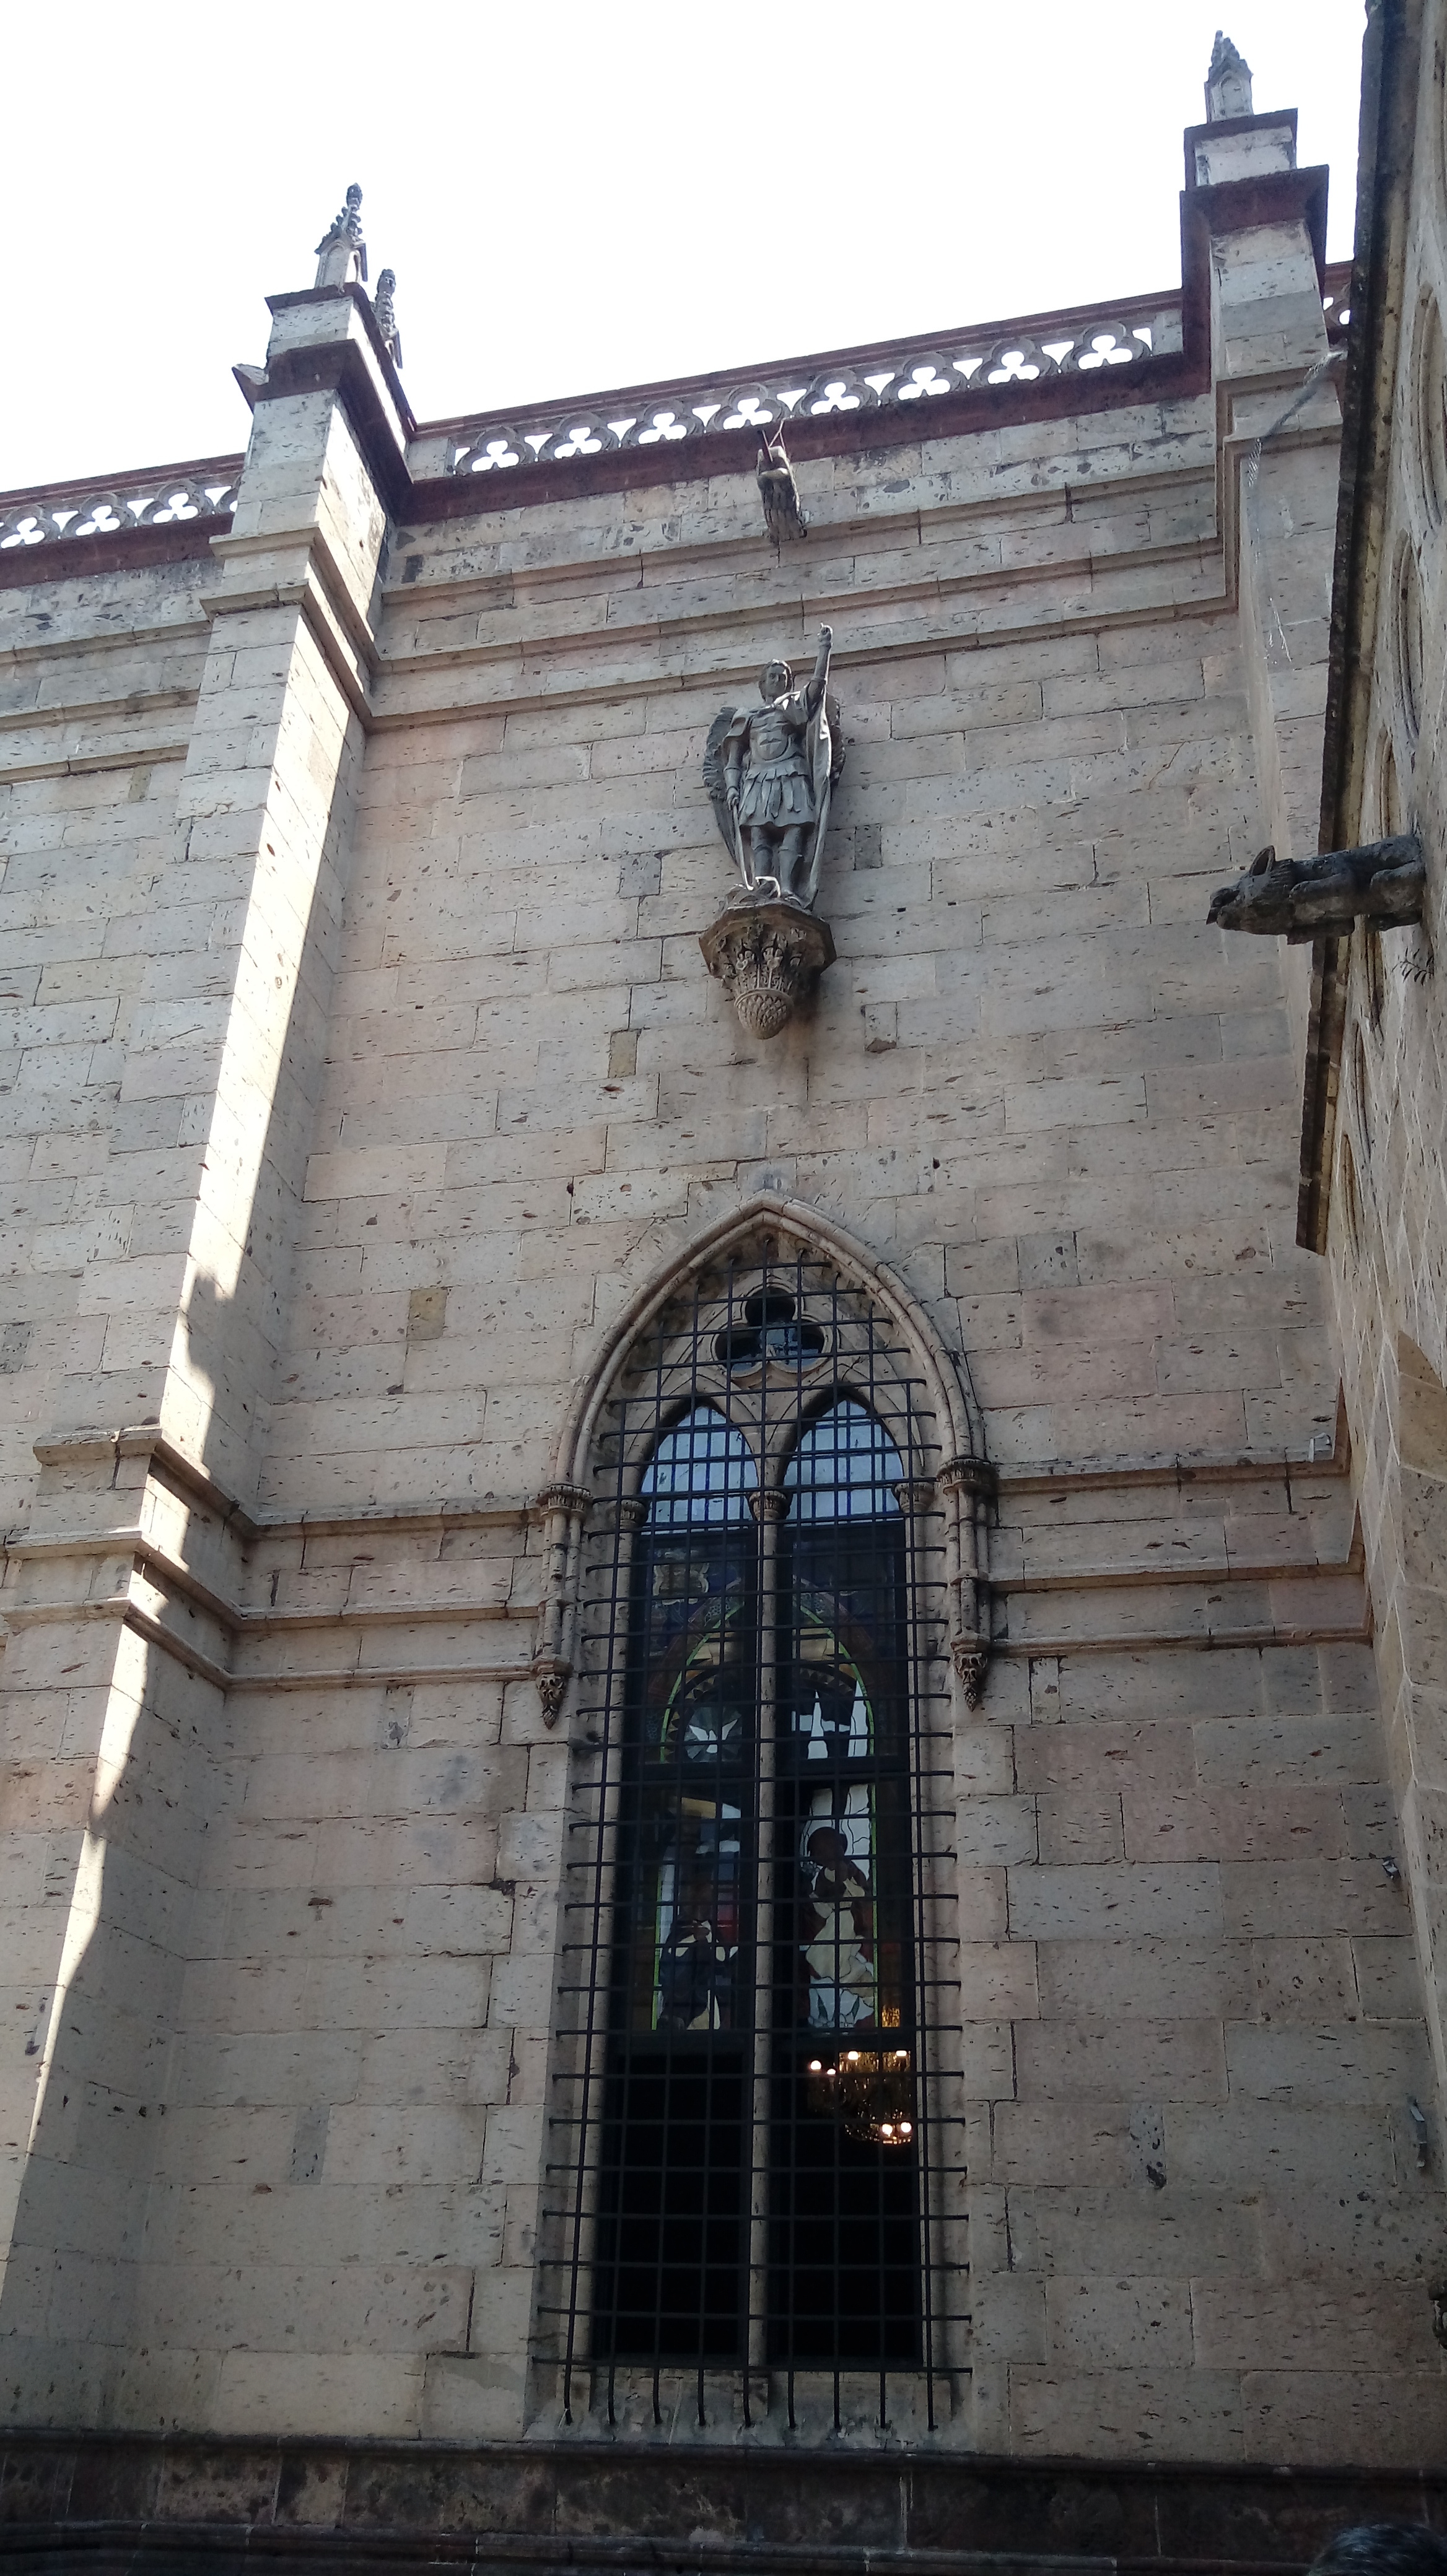
church, iglesia, abadia, building, architecture, arch, medieval architecture, facade, window, chapel, place of worship, convent, brickwork